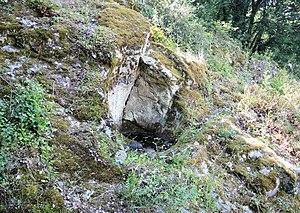
Peyraud détail
Peyraud est une commune française, située dans le département de l'Ardèche en région Auvergne-Rhône-Alpes.